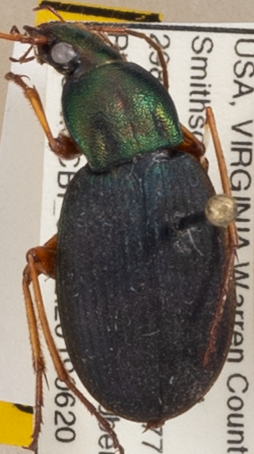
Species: Chlaenius aestivus
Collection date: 2019-06-20
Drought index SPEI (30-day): -0.27
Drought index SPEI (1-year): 2.09
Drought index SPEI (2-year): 2.09